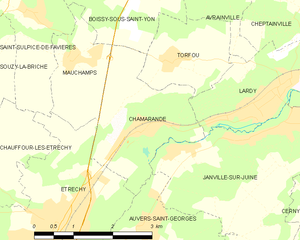
Carte des communes françaises Chamarande